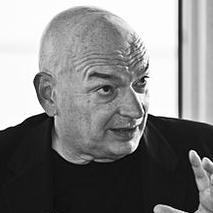
Age: 63